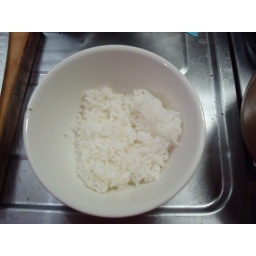
Put rice in bowl or plate